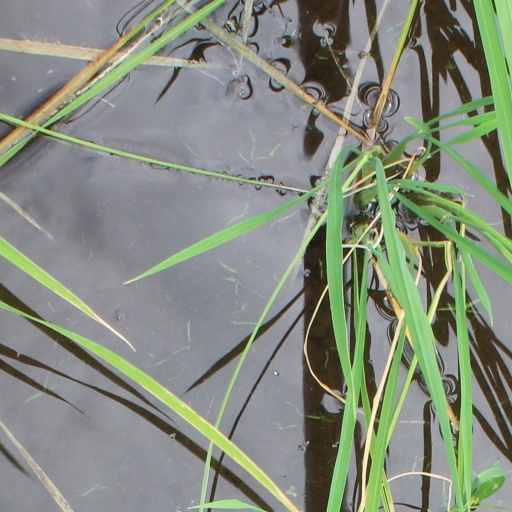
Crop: rice